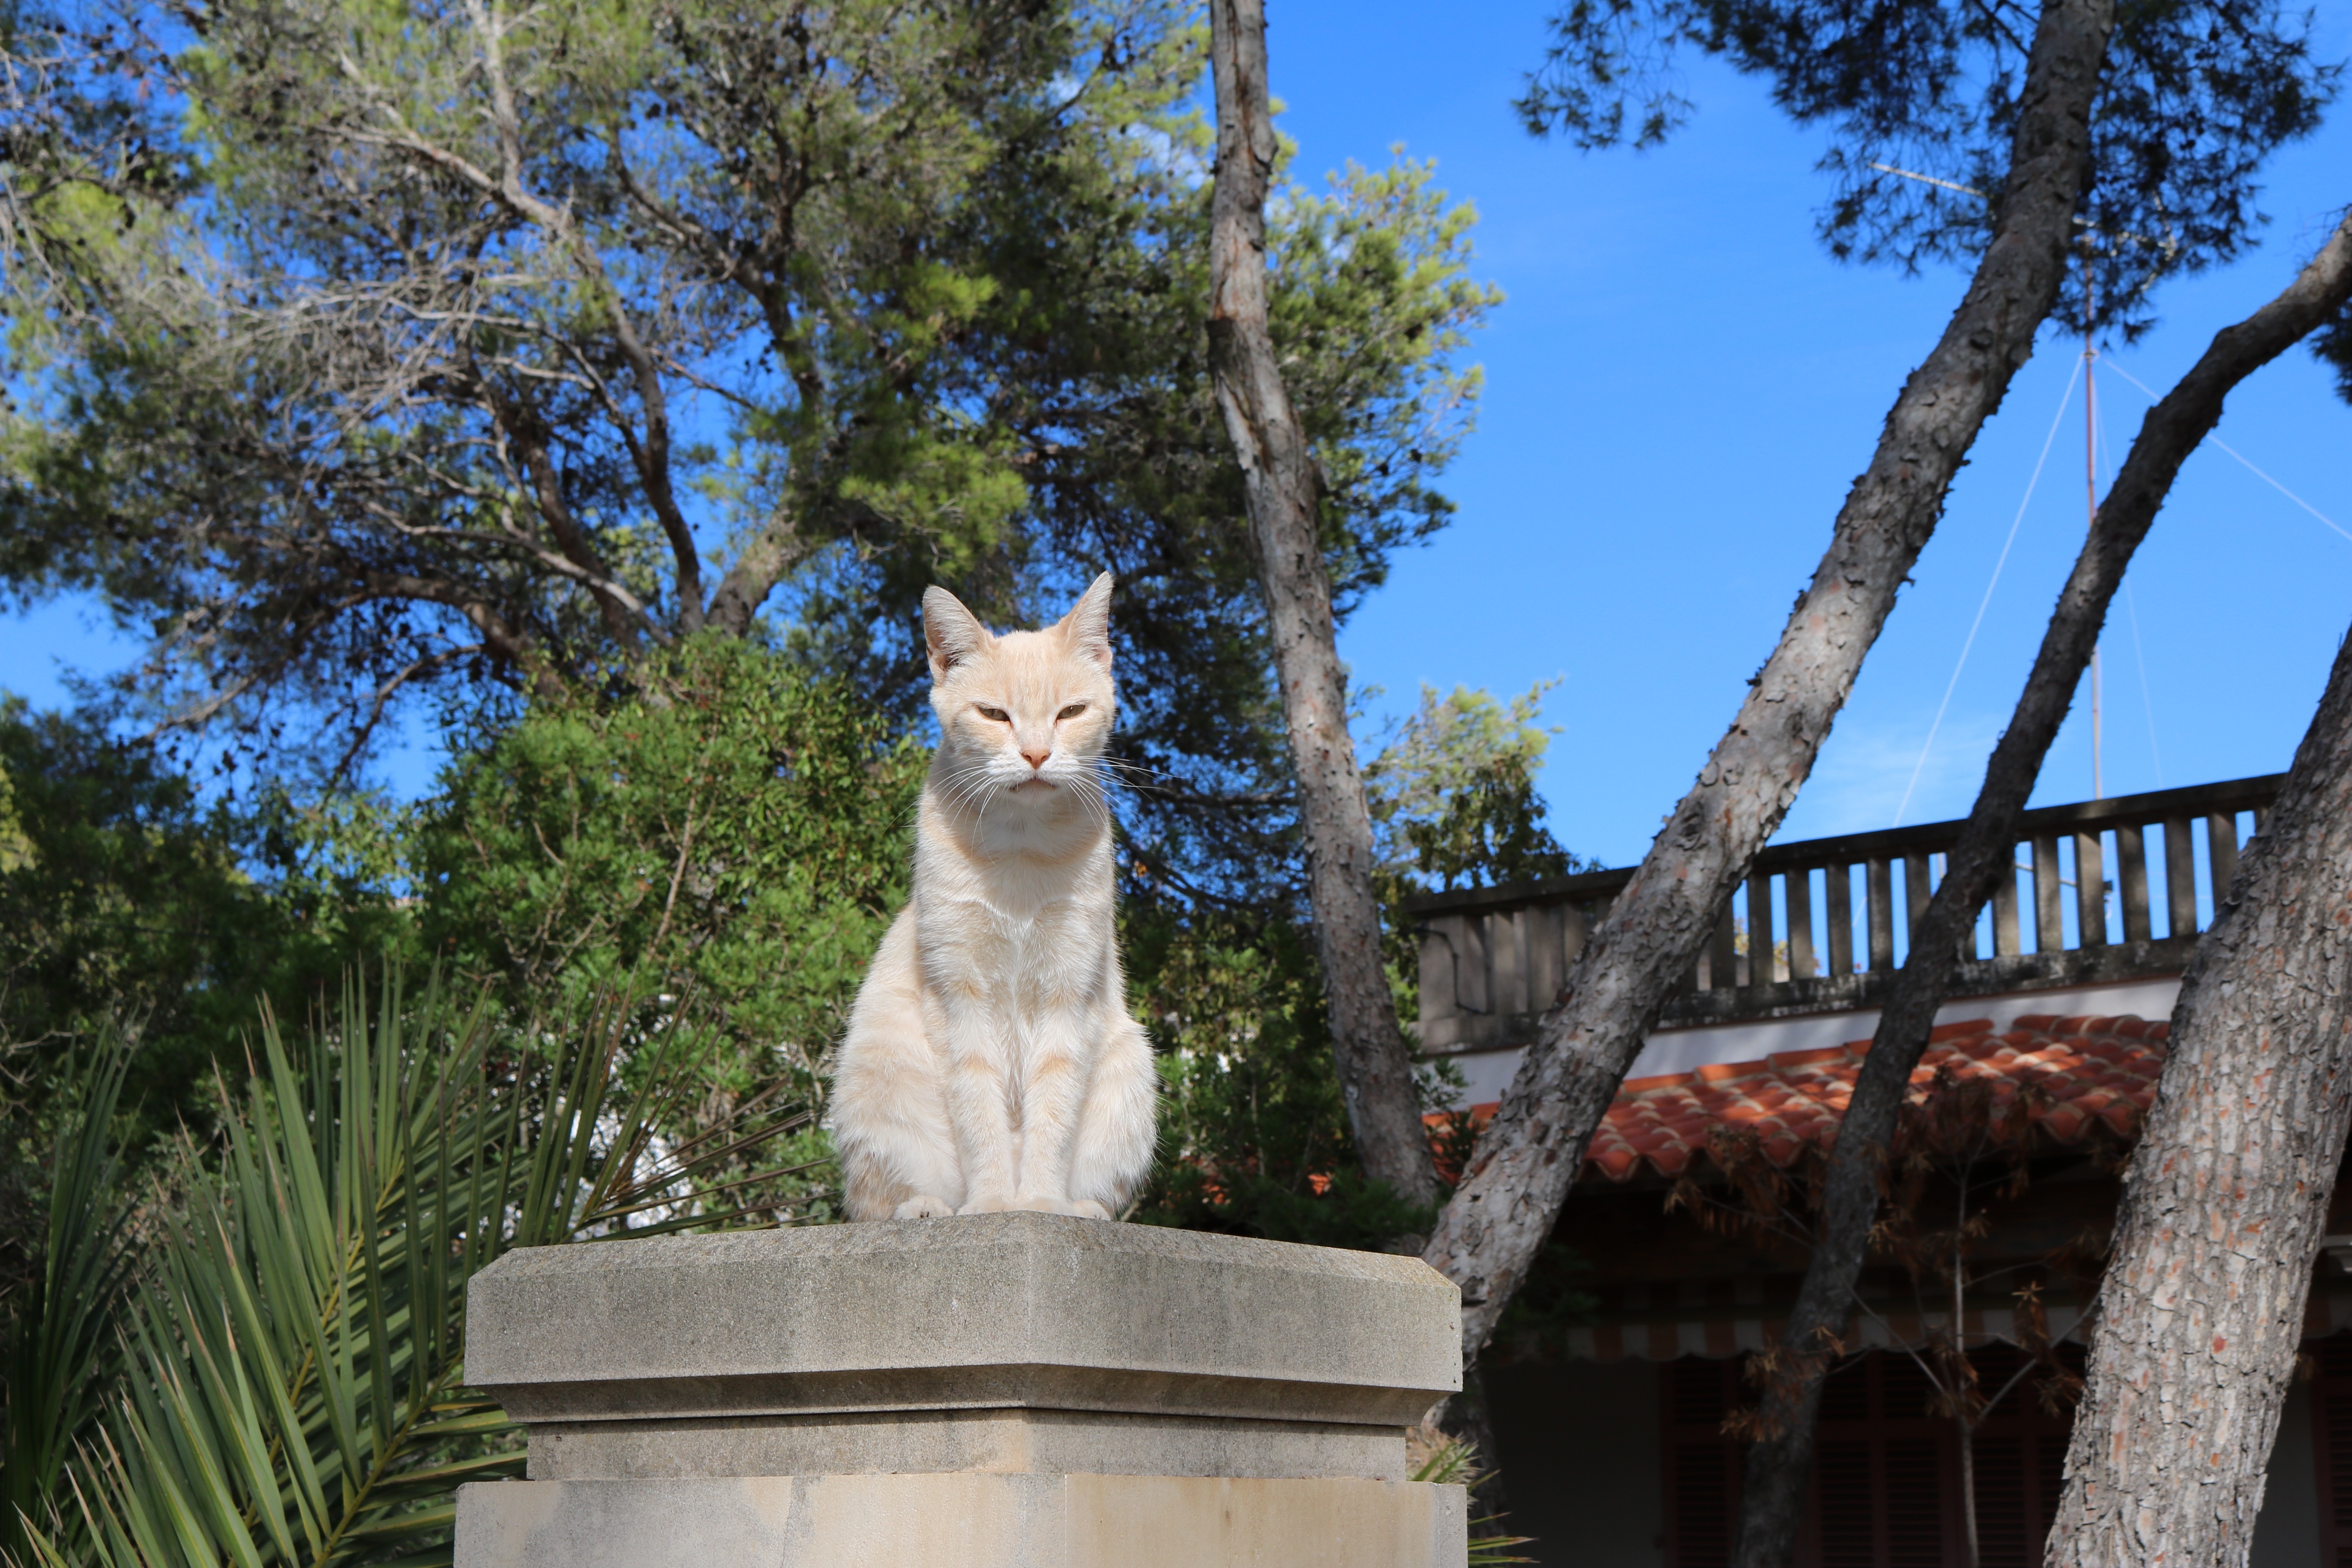
tree, flower, animal, monument, summer, vacation, statue, pet, cat, park, tourism, south, sculpture, mallorca, animal world, domestic cat, cat portrait, cala figuera